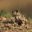
Label: frog